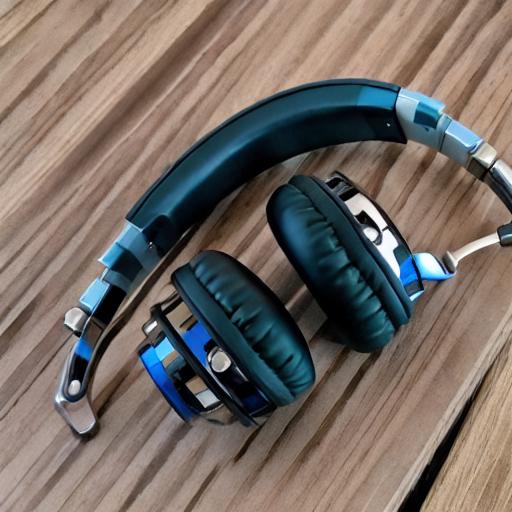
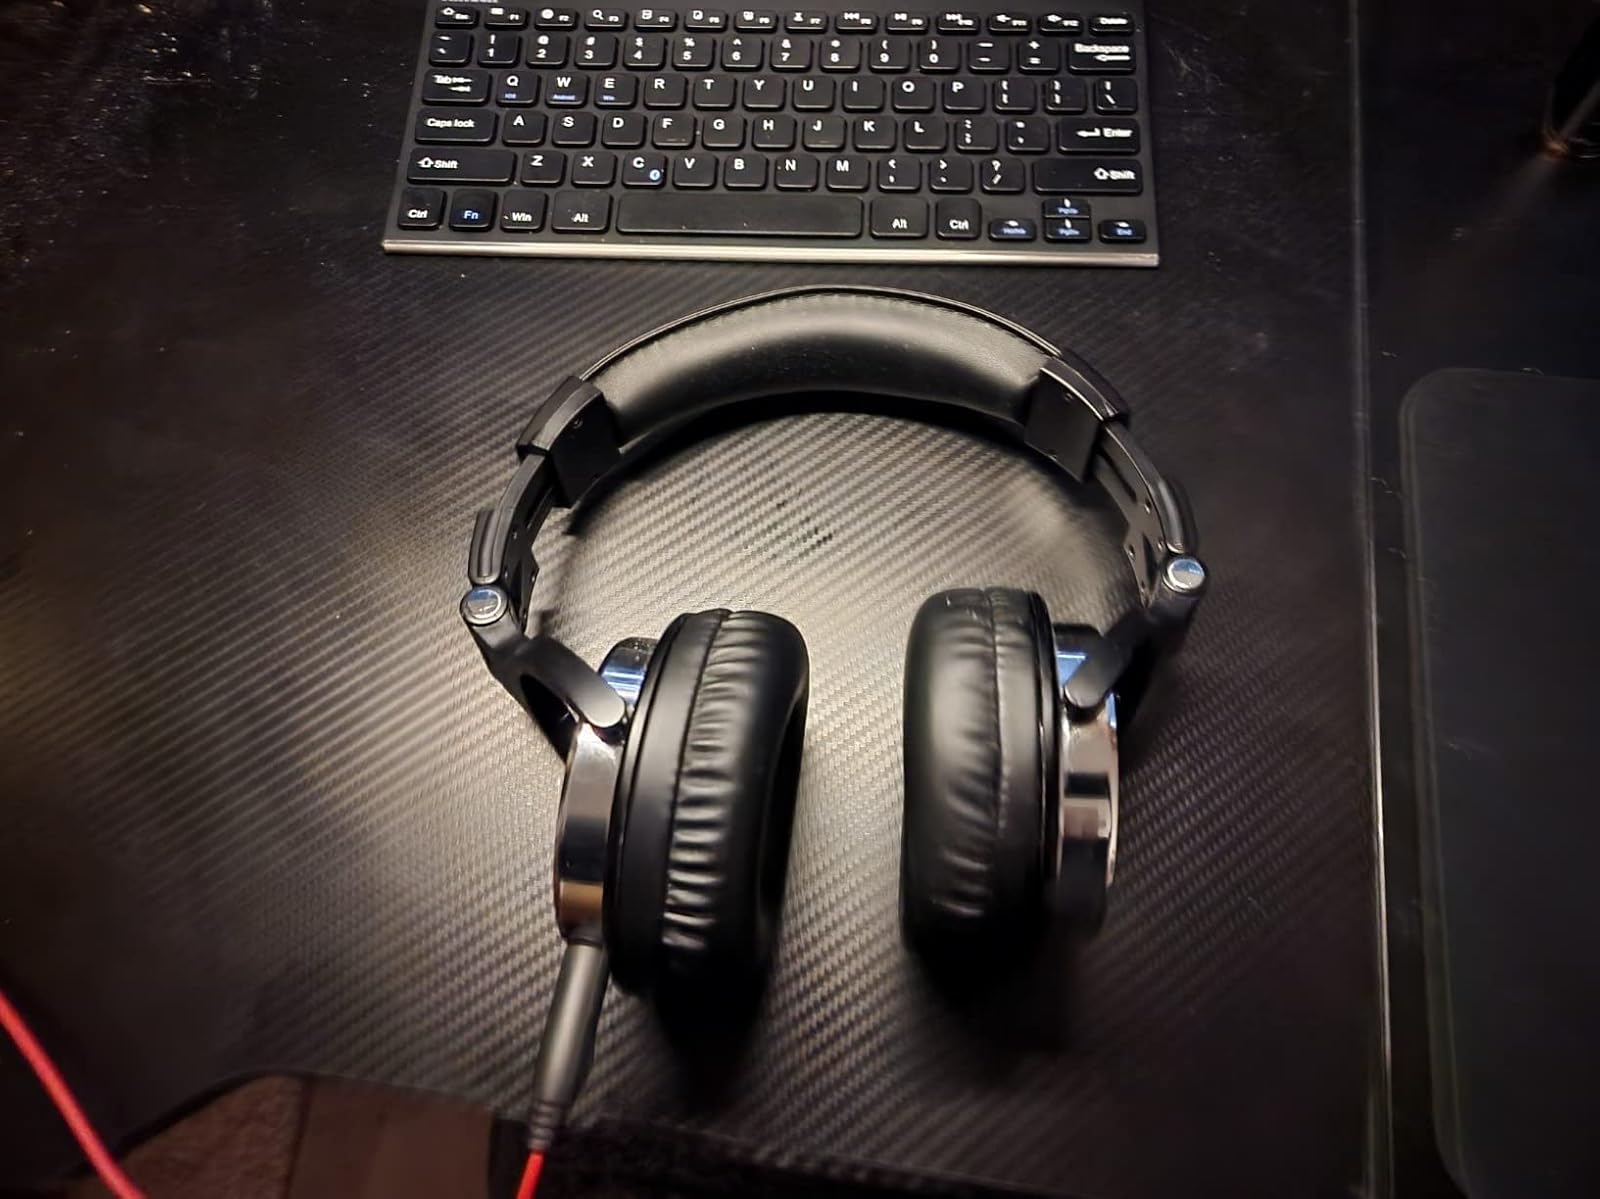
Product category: headphones
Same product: no